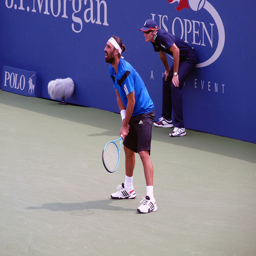
A man holding a tennis racquet on a tennis court.
A tennis player getting ready to hit the ball.
A man holding a racket with his hands during a game.
A man stands on a tennis court with a racket in his hand.
there is a ale tennis player playing on the court